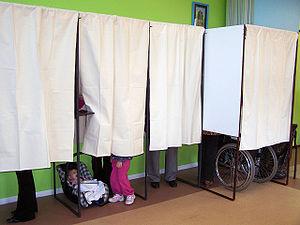
Isoloirs français lors de l'élection présidentielle 2007 2e tour
Afin de permettre la réalisation d'élections démocratiques, la procédure électorale de chaque pays définit de manière précise les modalités dans lesquelles les votes sont recueillis et comptabilisés, afin de garantir que l'électeur puisse exprimer librement son vote, et que les résultats électoraux soient déterminés de manière sincère, en évitant les divers mécanismes d'une fraude électorale.